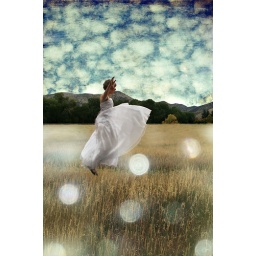
sign in to sky